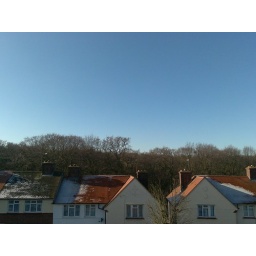
View from the roof of my old house in Muswell Hill, London